Tony Cairoli

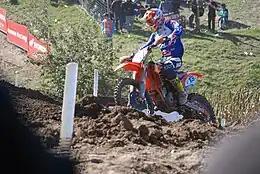
Cairoli at the 2013 Motocross des Nations

In the 2013 MX1 season, Tony Cairoli continued his dominance in the Motocross World Championship. Riding for the Red Bull KTM Factory Racing team, Cairoli displayed exceptional skill and consistency. He secured multiple victories throughout the season and defended the MX1 World Championship title for the fifth time, further solidifying his status as one of the premier riders in motocross.